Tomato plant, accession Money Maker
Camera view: tilt-top (135 deg); turntable rotation: 180 degrees
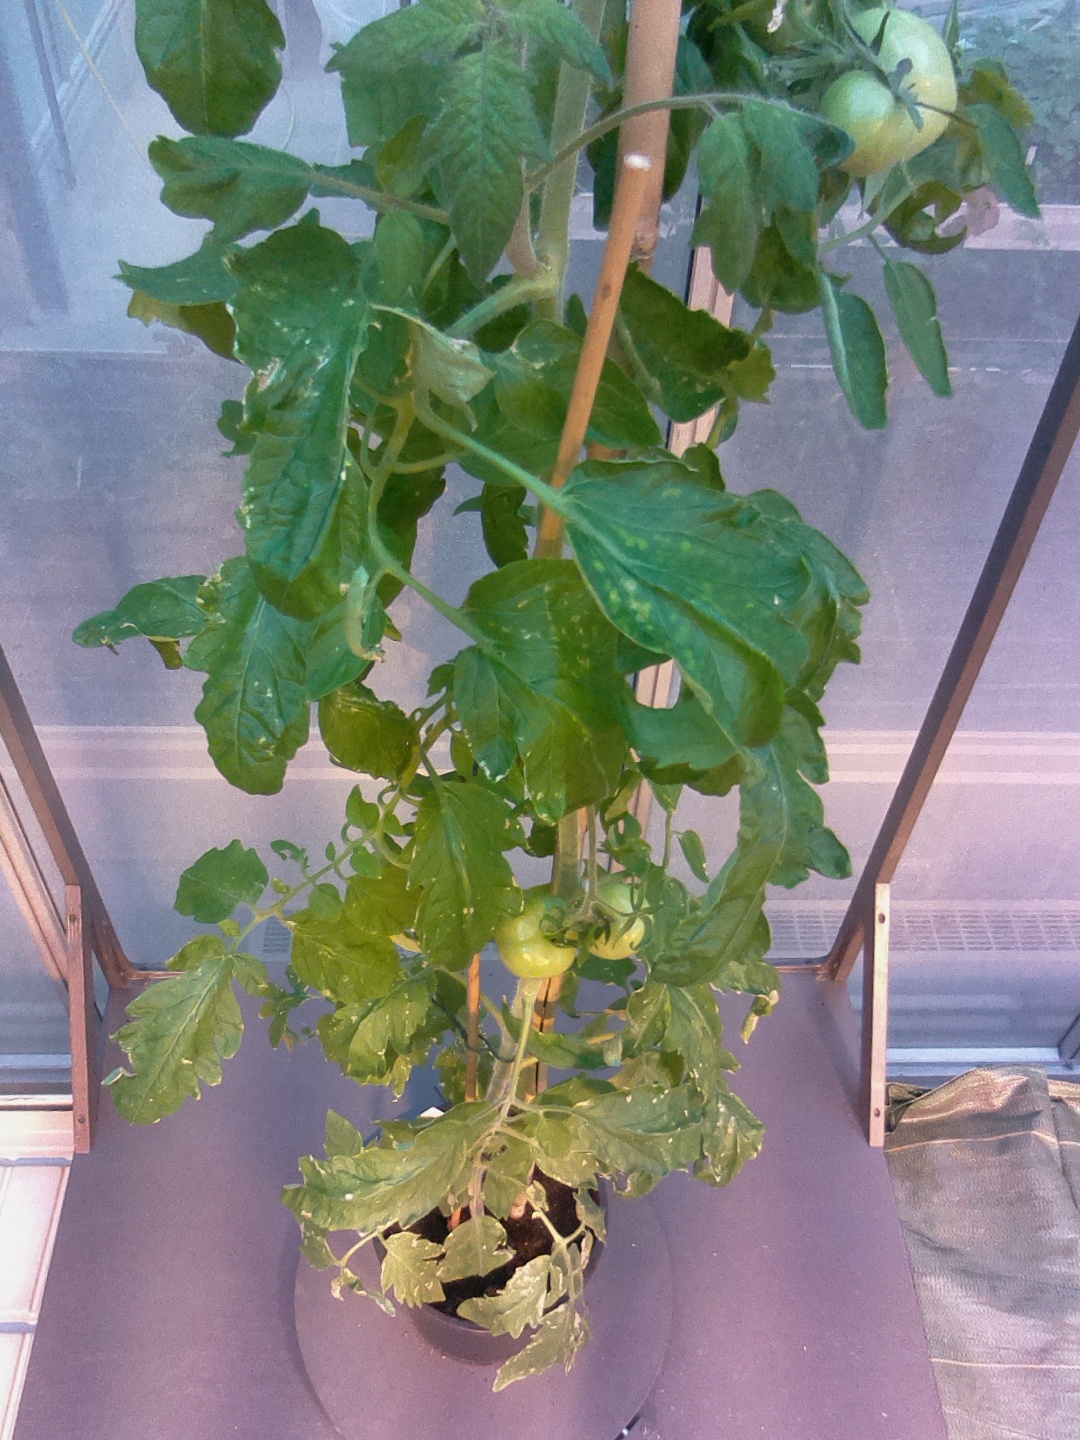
BBCH growth stage 75: 50%-60% of final fruit size